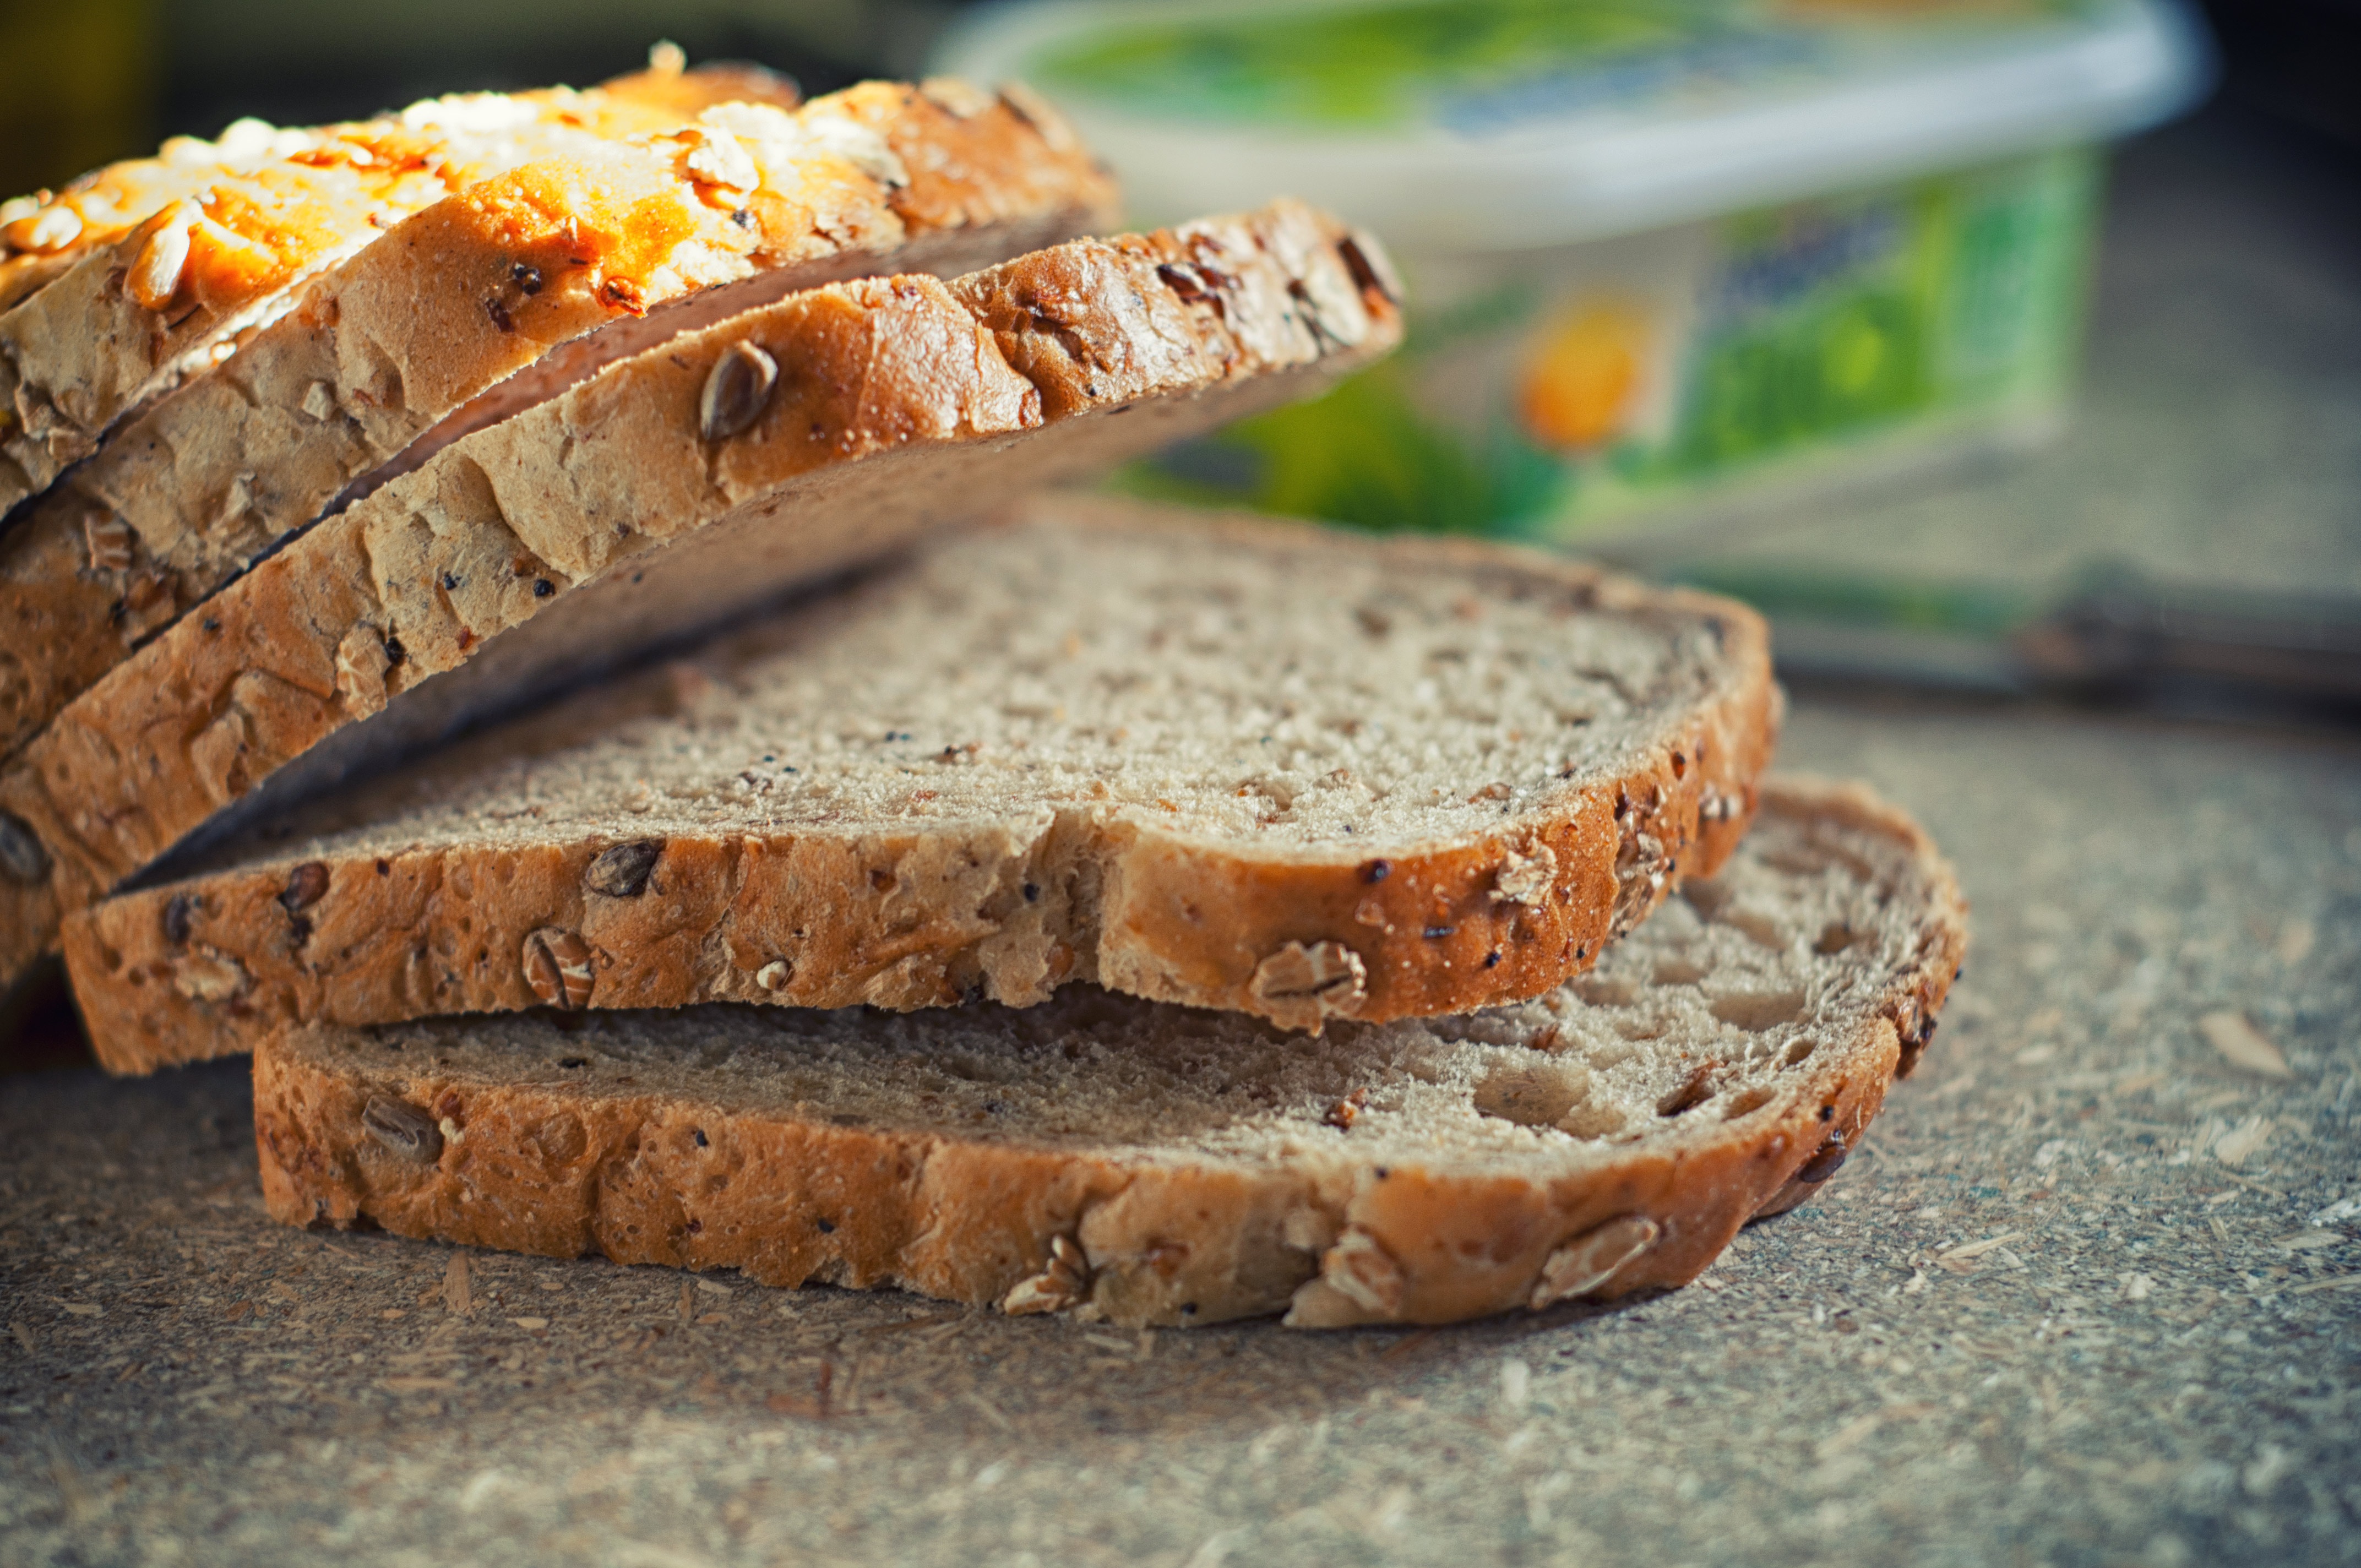
dish, food, produce, breakfast, baking, eat, bread, knife, power, diet, crispy, baked goods, hunger, rye bread, slices of bread, grass family, whole grain